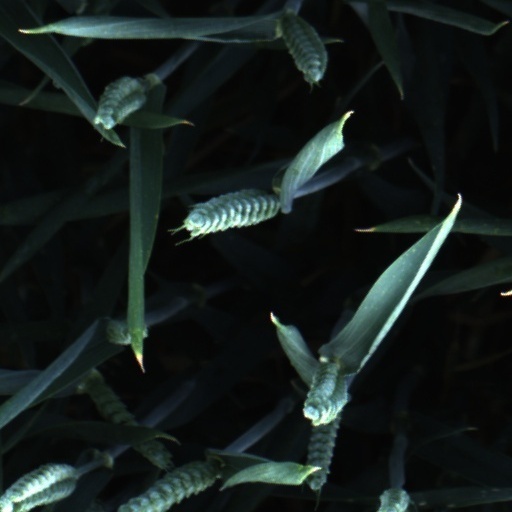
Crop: wheat